Dirk van Lokhorst

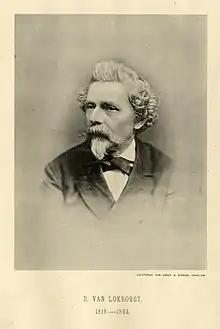
Portrait of van Lokhorst (1870s)

Dirk van Lokhorst (11 November 1818 – 9 July 1893) was a Dutch painter. He was born, lived and worked in Utrecht throughout his life, specialising in landscapes and paintings of animals. He studied under the cattle painter Albertus Verhoesen and Johannes Bilders. Among his own pupils were his son Dirk Pieter van Lokhorst and the marine painter Jacob Eduard van Heemskerck van Beest.